Mzwandile Masina

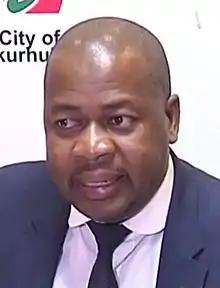
Masina in July 2019

Mzwandile Collen Masina (born 2 September 1974) is a South African politician from Gauteng who has represented the African National Congress (ANC) in the National Assembly since June 2024. He is the chairperson of Parliament's Portfolio Committee on Trade, Industry and Competition. He was formerly the Mayor of Ekurhuleni from 2016 to 2021 and the Deputy Minister of Trade and Industry from 2014 to 2016.